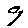
Label: 9